Sheila Tinney

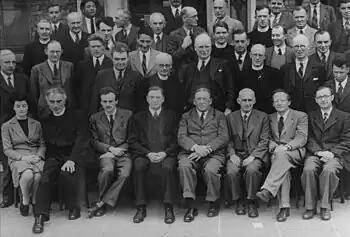
Sheila Tinney, Paul Dirac, and other physicists and mathematicians at DIAS in 1942

Sheila Christina Power was the fourth of six children born in Galway city to Michael Power [a.k.a. Mícheál de Paor, originally from rural Kilkenny, Chair of Mathematics at University College Galway (UCG) from 1912 to 1955] and Christina Cunniffe (who died in childbirth when Sheila was 12). She was educated by the Dominican nuns, both in Galway and in Dublin, and was awarded Honours in Mathematics in the Leaving Certificate Examination (the nation's secondary school exit exam), one of only 8 girls to do so in the whole country. After one year attending UCG, she switched to University College Dublin (UCD), from which she graduated with a BSc in 1938, with First Class Honours in Mathematics, and ranked at the top of her class. She did her Master's at UCD in 1939, and was subsequently awarded a National University of Ireland travelling studentship, which enabled her to undertake research at the University of Edinburgh in Scotland. Two years later, in 1941, she earned her doctorate under the supervision of the celebrated physicist Max Born on the stability of crystal lattices.